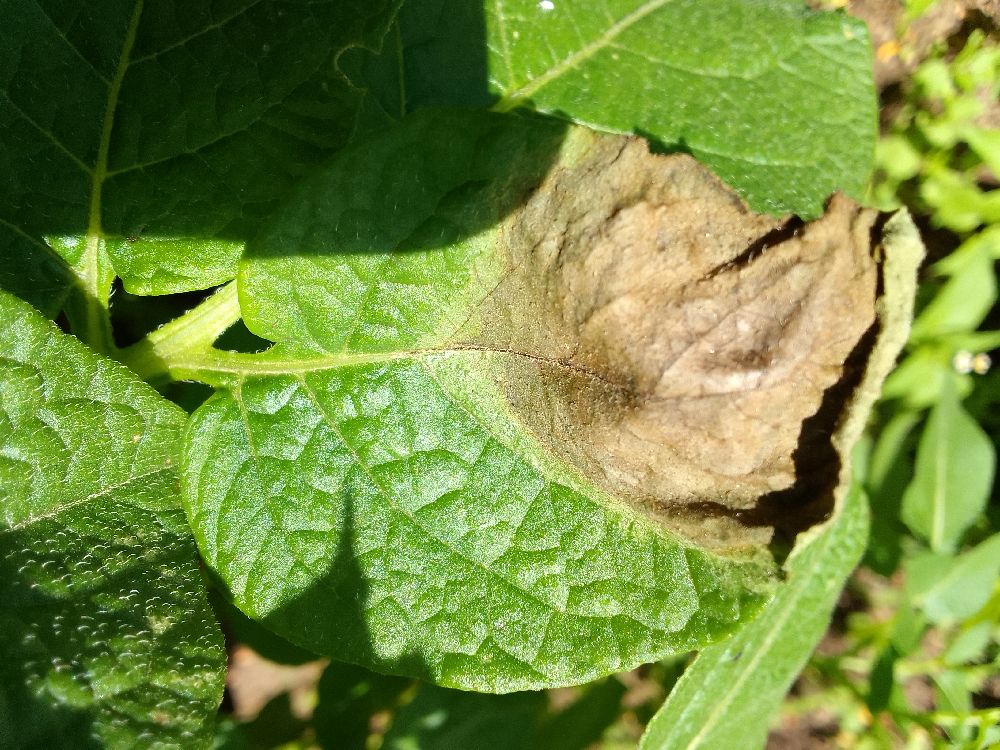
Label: Late blight